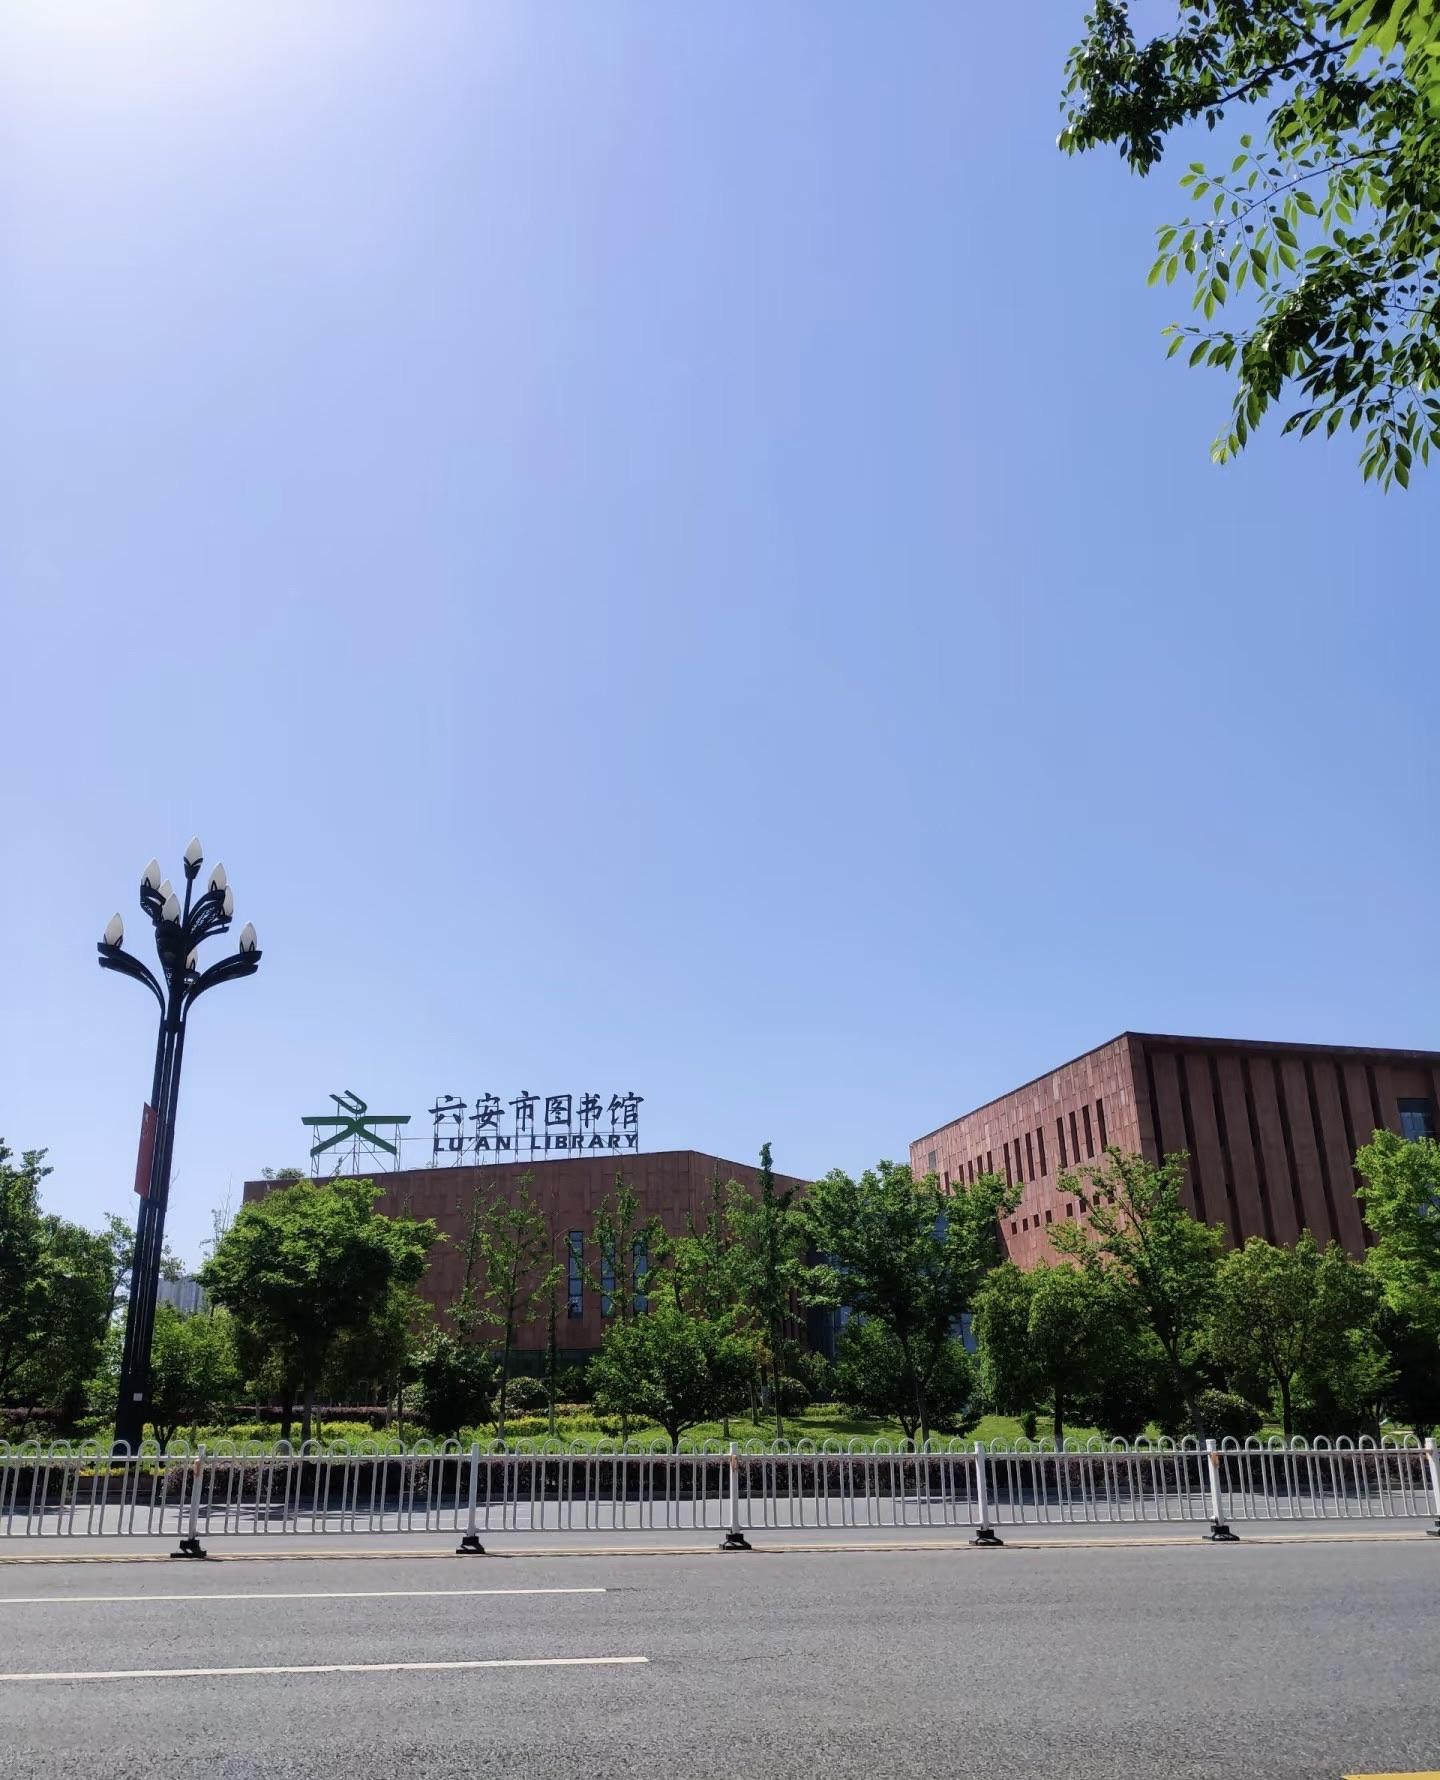
地标名称：六安市图书馆
所在城市：六安市·裕安区